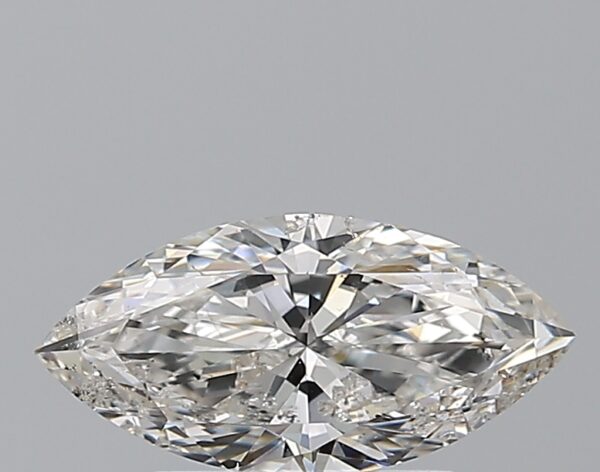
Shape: marquise
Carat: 1
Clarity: SI2
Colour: F
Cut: EX
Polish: VG
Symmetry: VG
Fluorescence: N
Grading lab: HRD
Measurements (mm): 10.53 x 5.11 x 3.13